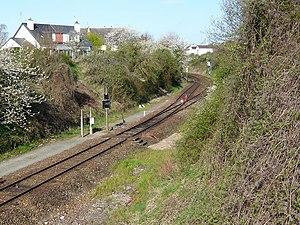
Bifurcation ferroviaire de Mainvilliers, vue du pont de la rue Philarète Chasles, Eure-et-Loir (France)
La ligne de Chartres à Orléans est une ligne de chemin de fer française à écartement standard de la région Centre-Val de Loire. Elle relie Chartres à Orléans. Elle accueille toujours un trafic marchandises saisonnier, principalement céréalier ; depuis décembre 2016 s'ajoutent des TER Centre-Val de Loire, entre Chartres et Voves.
Mainvilliers est une commune française située dans le département d'Eure-et-Loir, en région Centre-Val de Loire.
La ligne de Chartres à Dreux est une ligne de chemin de fer ouverte entre Chartres et Dreux en 1873, et réservée au fret depuis 1971.